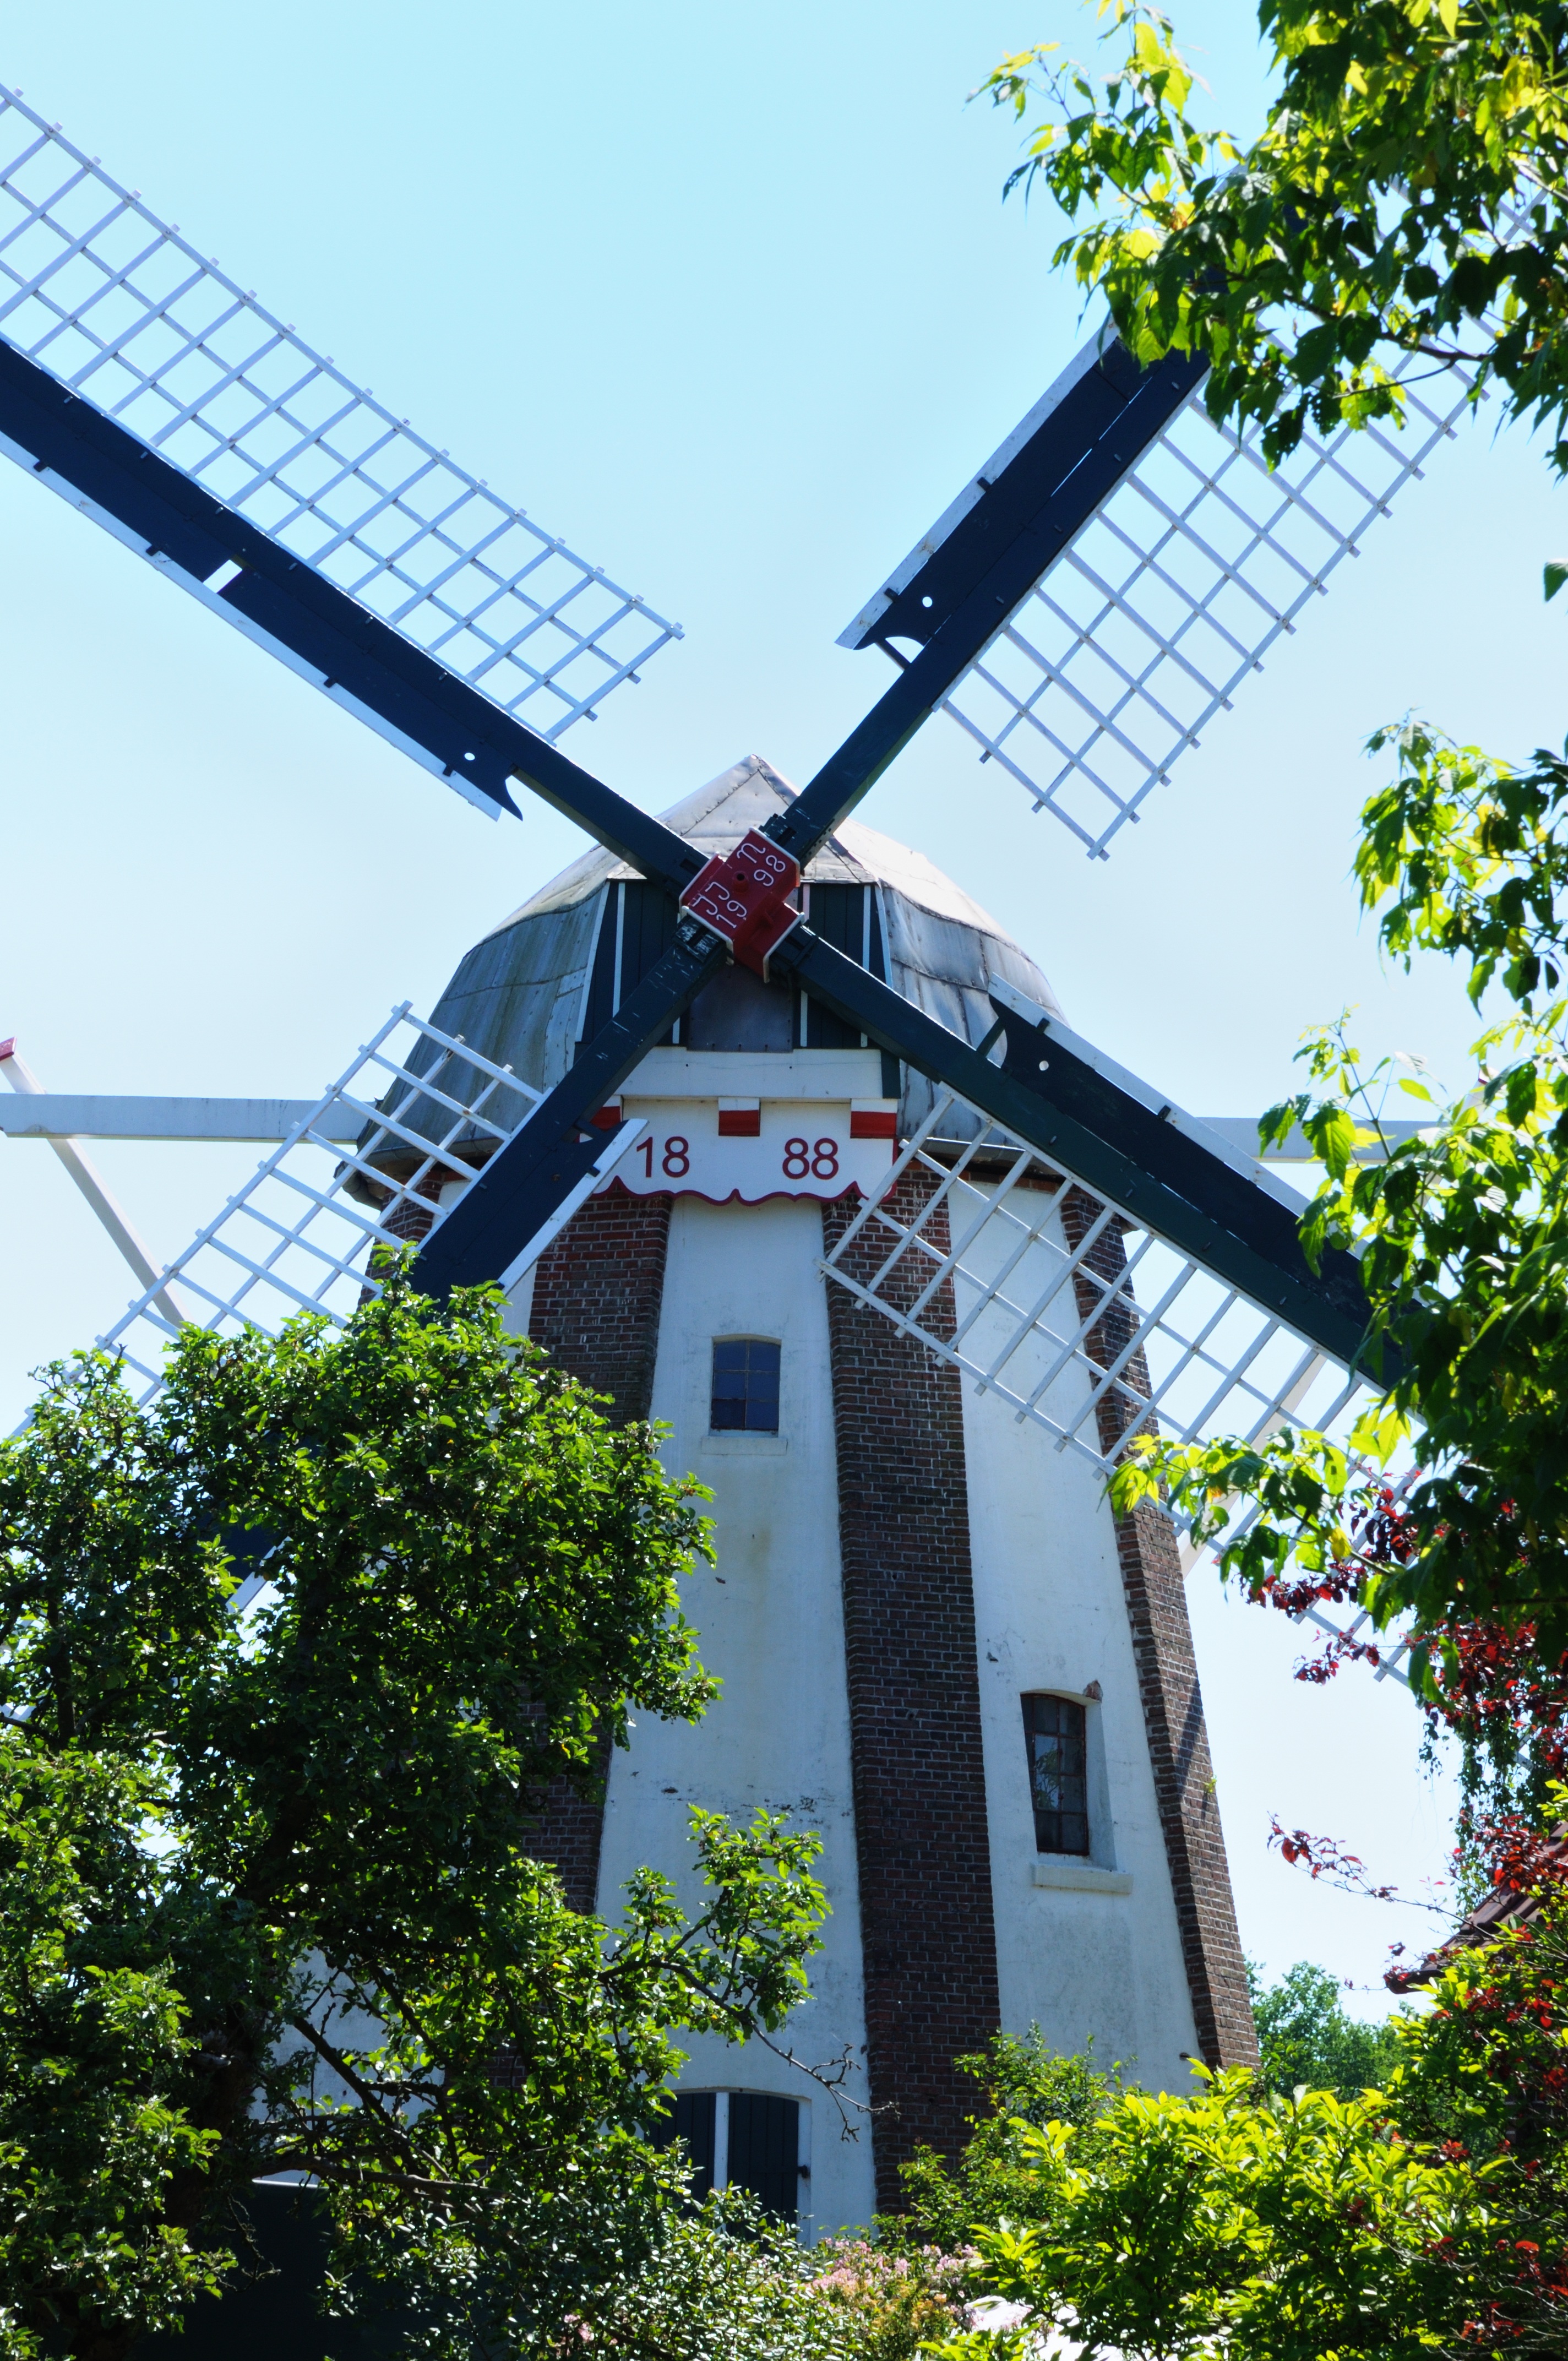
windmill, building, old, tower, landmark, nostalgia, pinwheel, wind power, mill, east frisia, windr der, dutch windmill, earth dutch